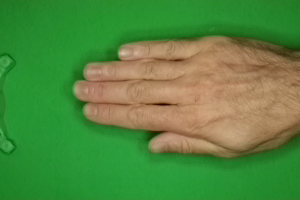
Label: paper